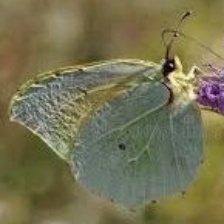
Species: CLEOPATRA
Butterfly family (ImageNet category): sulphur_butterfly